Ben Harper (politician)

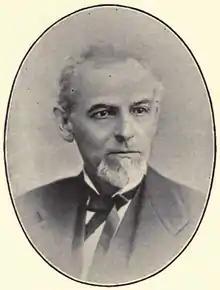
Ben Harper

Harper was born February 12, 1817, in Philadelphia. He was the son of the mariner Peter Harper and lived in Ohio and Missouri before he settling in Illinois in 1850.